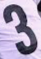
Number: 3